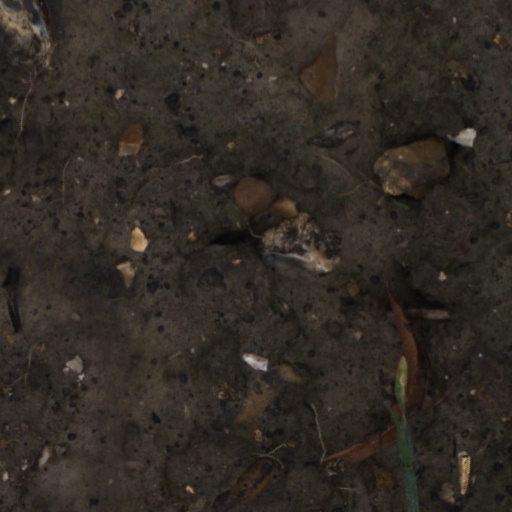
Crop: wheat